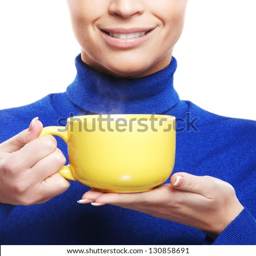
close - up portrait of beautiful woman with the cup of tea